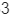
Number: 3